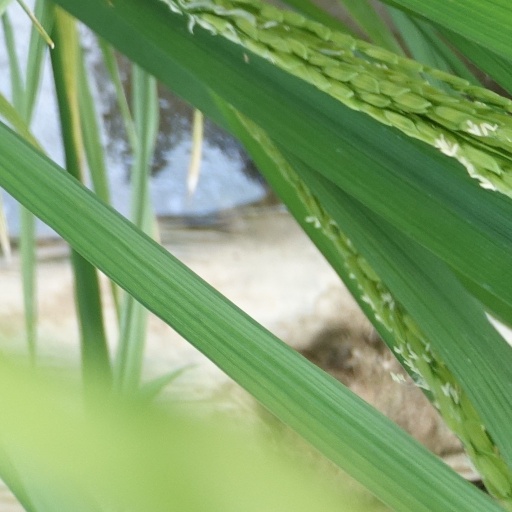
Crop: rice